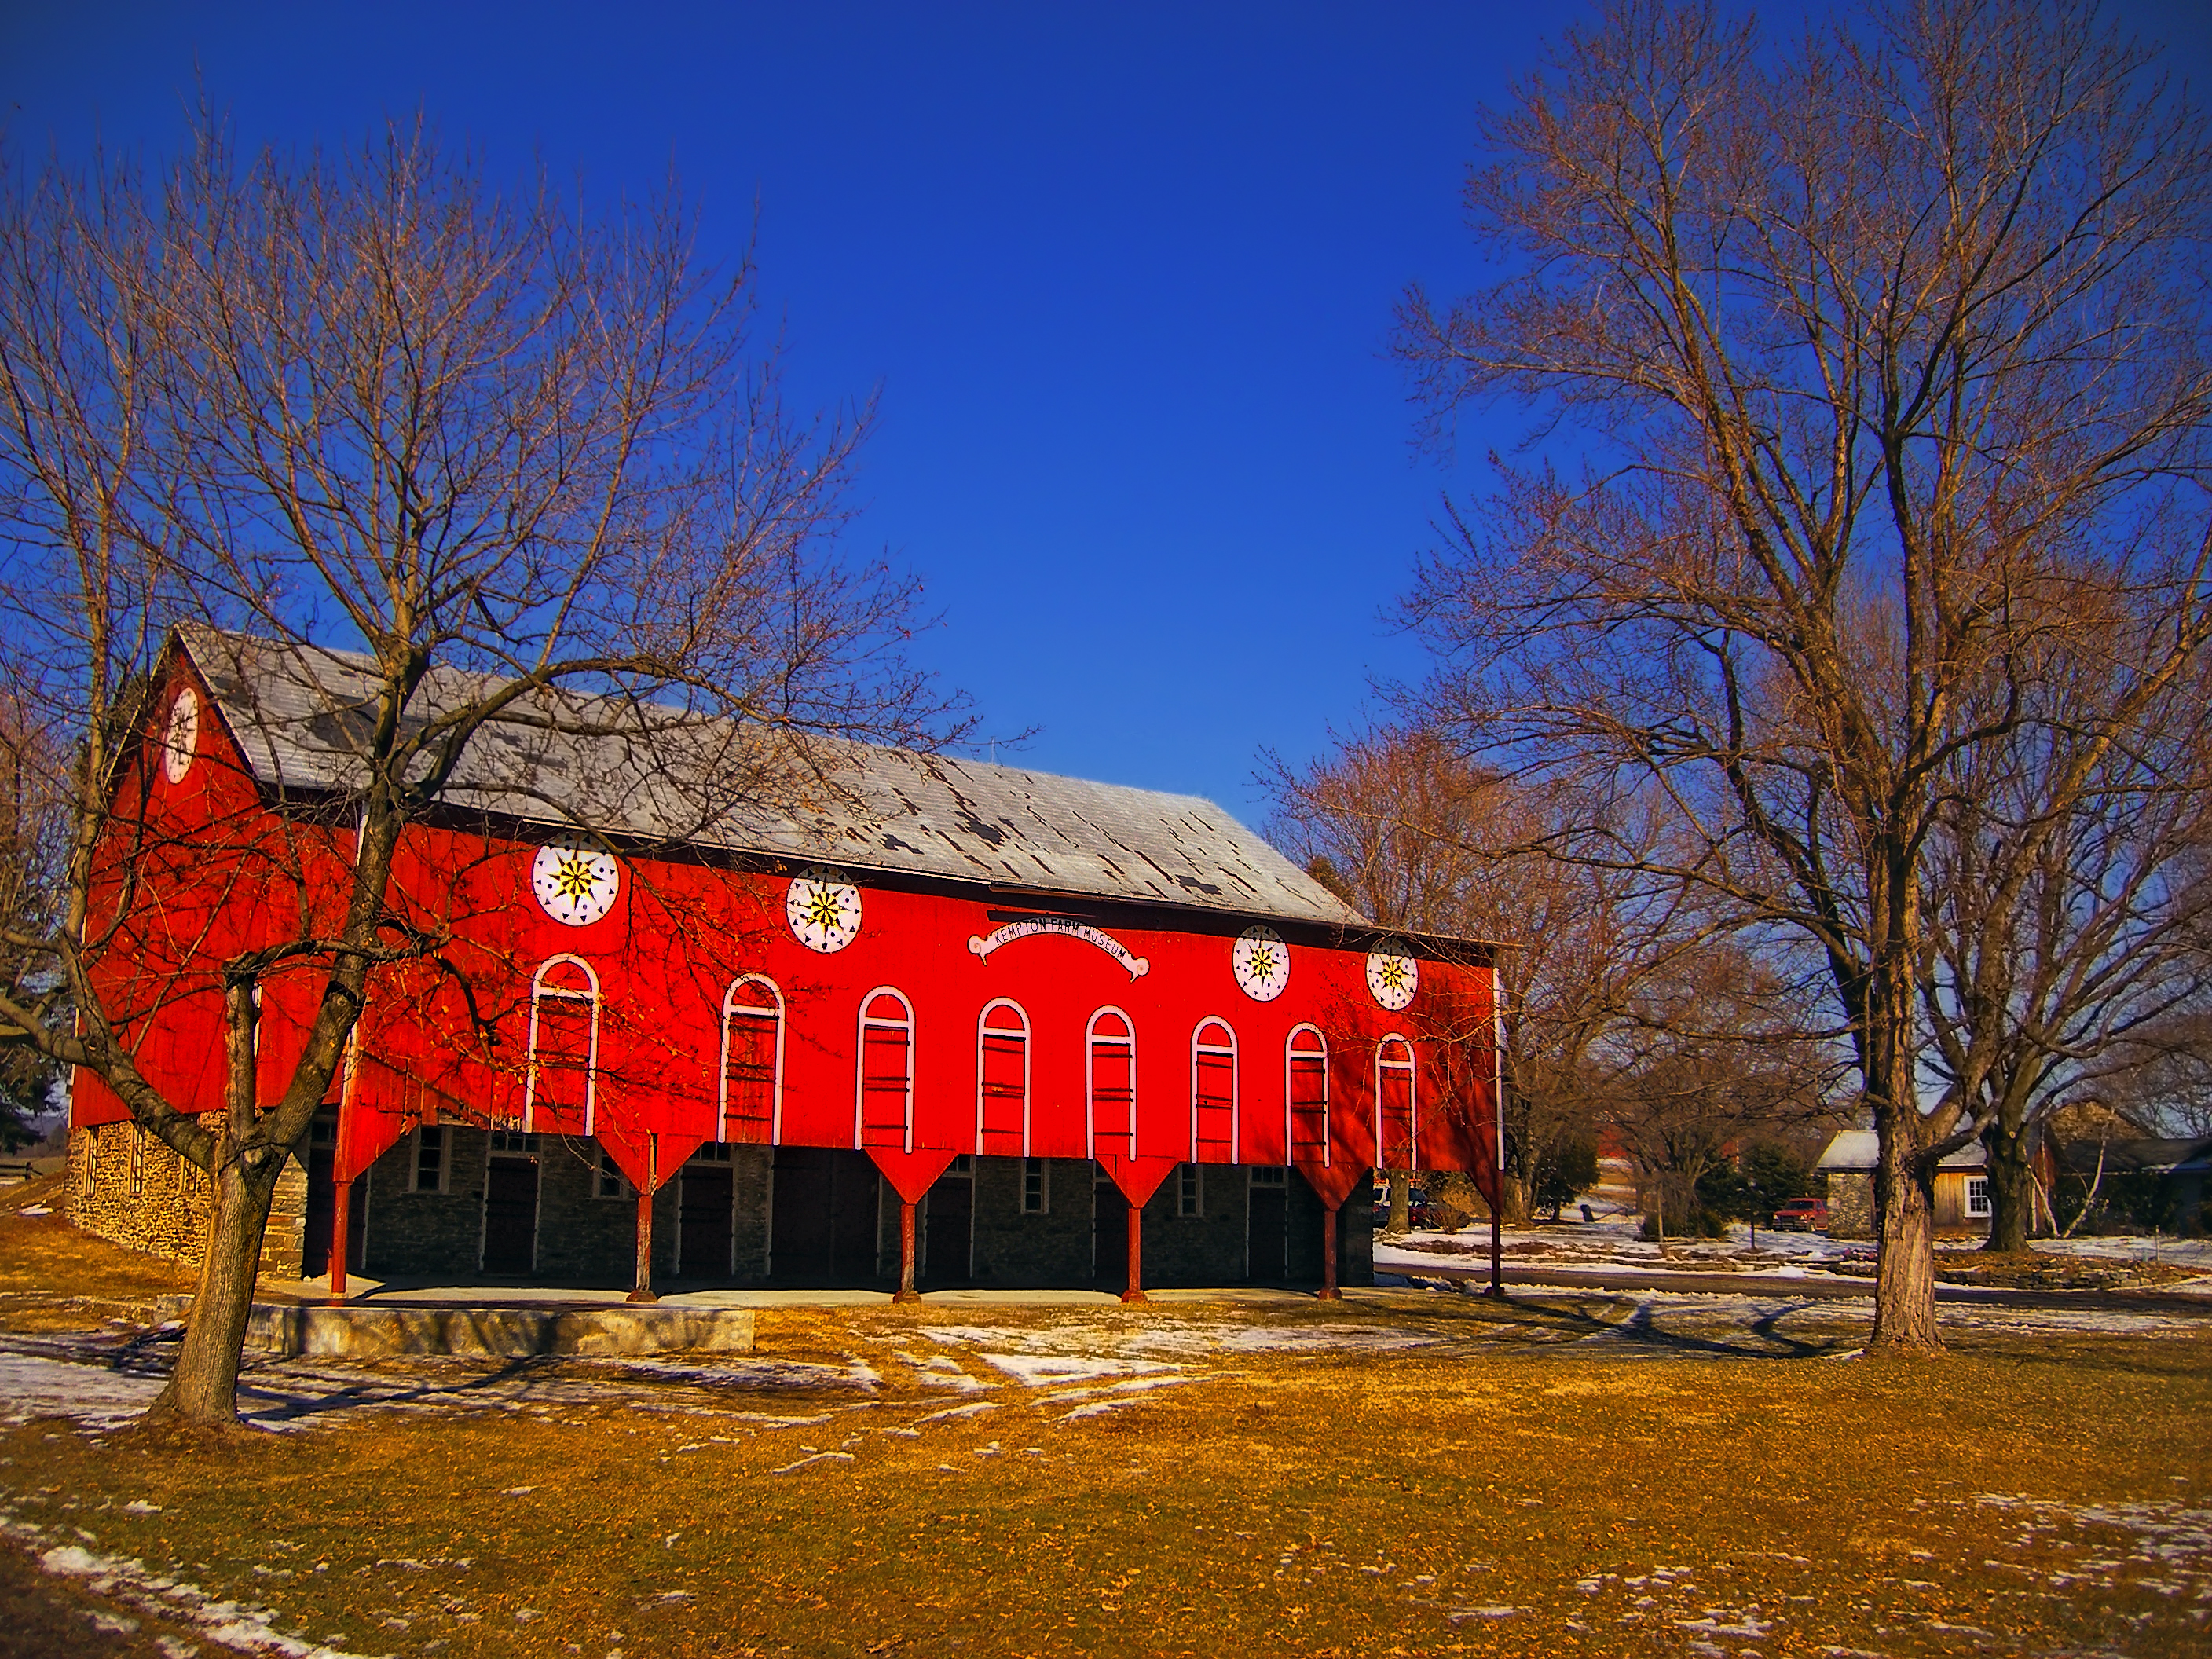
tree, snow, winter, sky, farm, house, town, barn, evening, rural, autumn, season, creativecommons, cloudless, pennsylvania, berkscounty, albanytownship, pennsylvaniadutch, hexsigns, pennsylvaniagerman, brightlight, neighbourhood, rural area, urban area